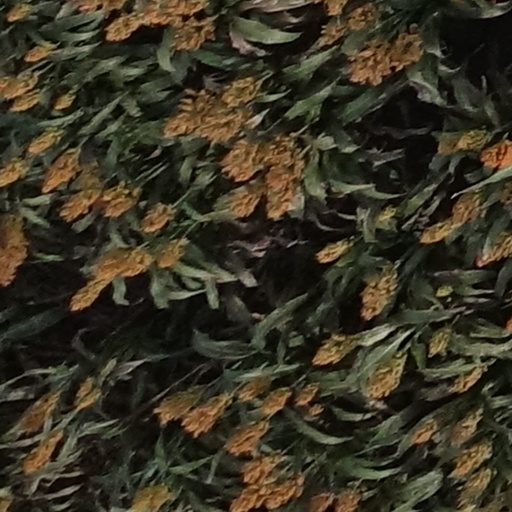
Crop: sorghum